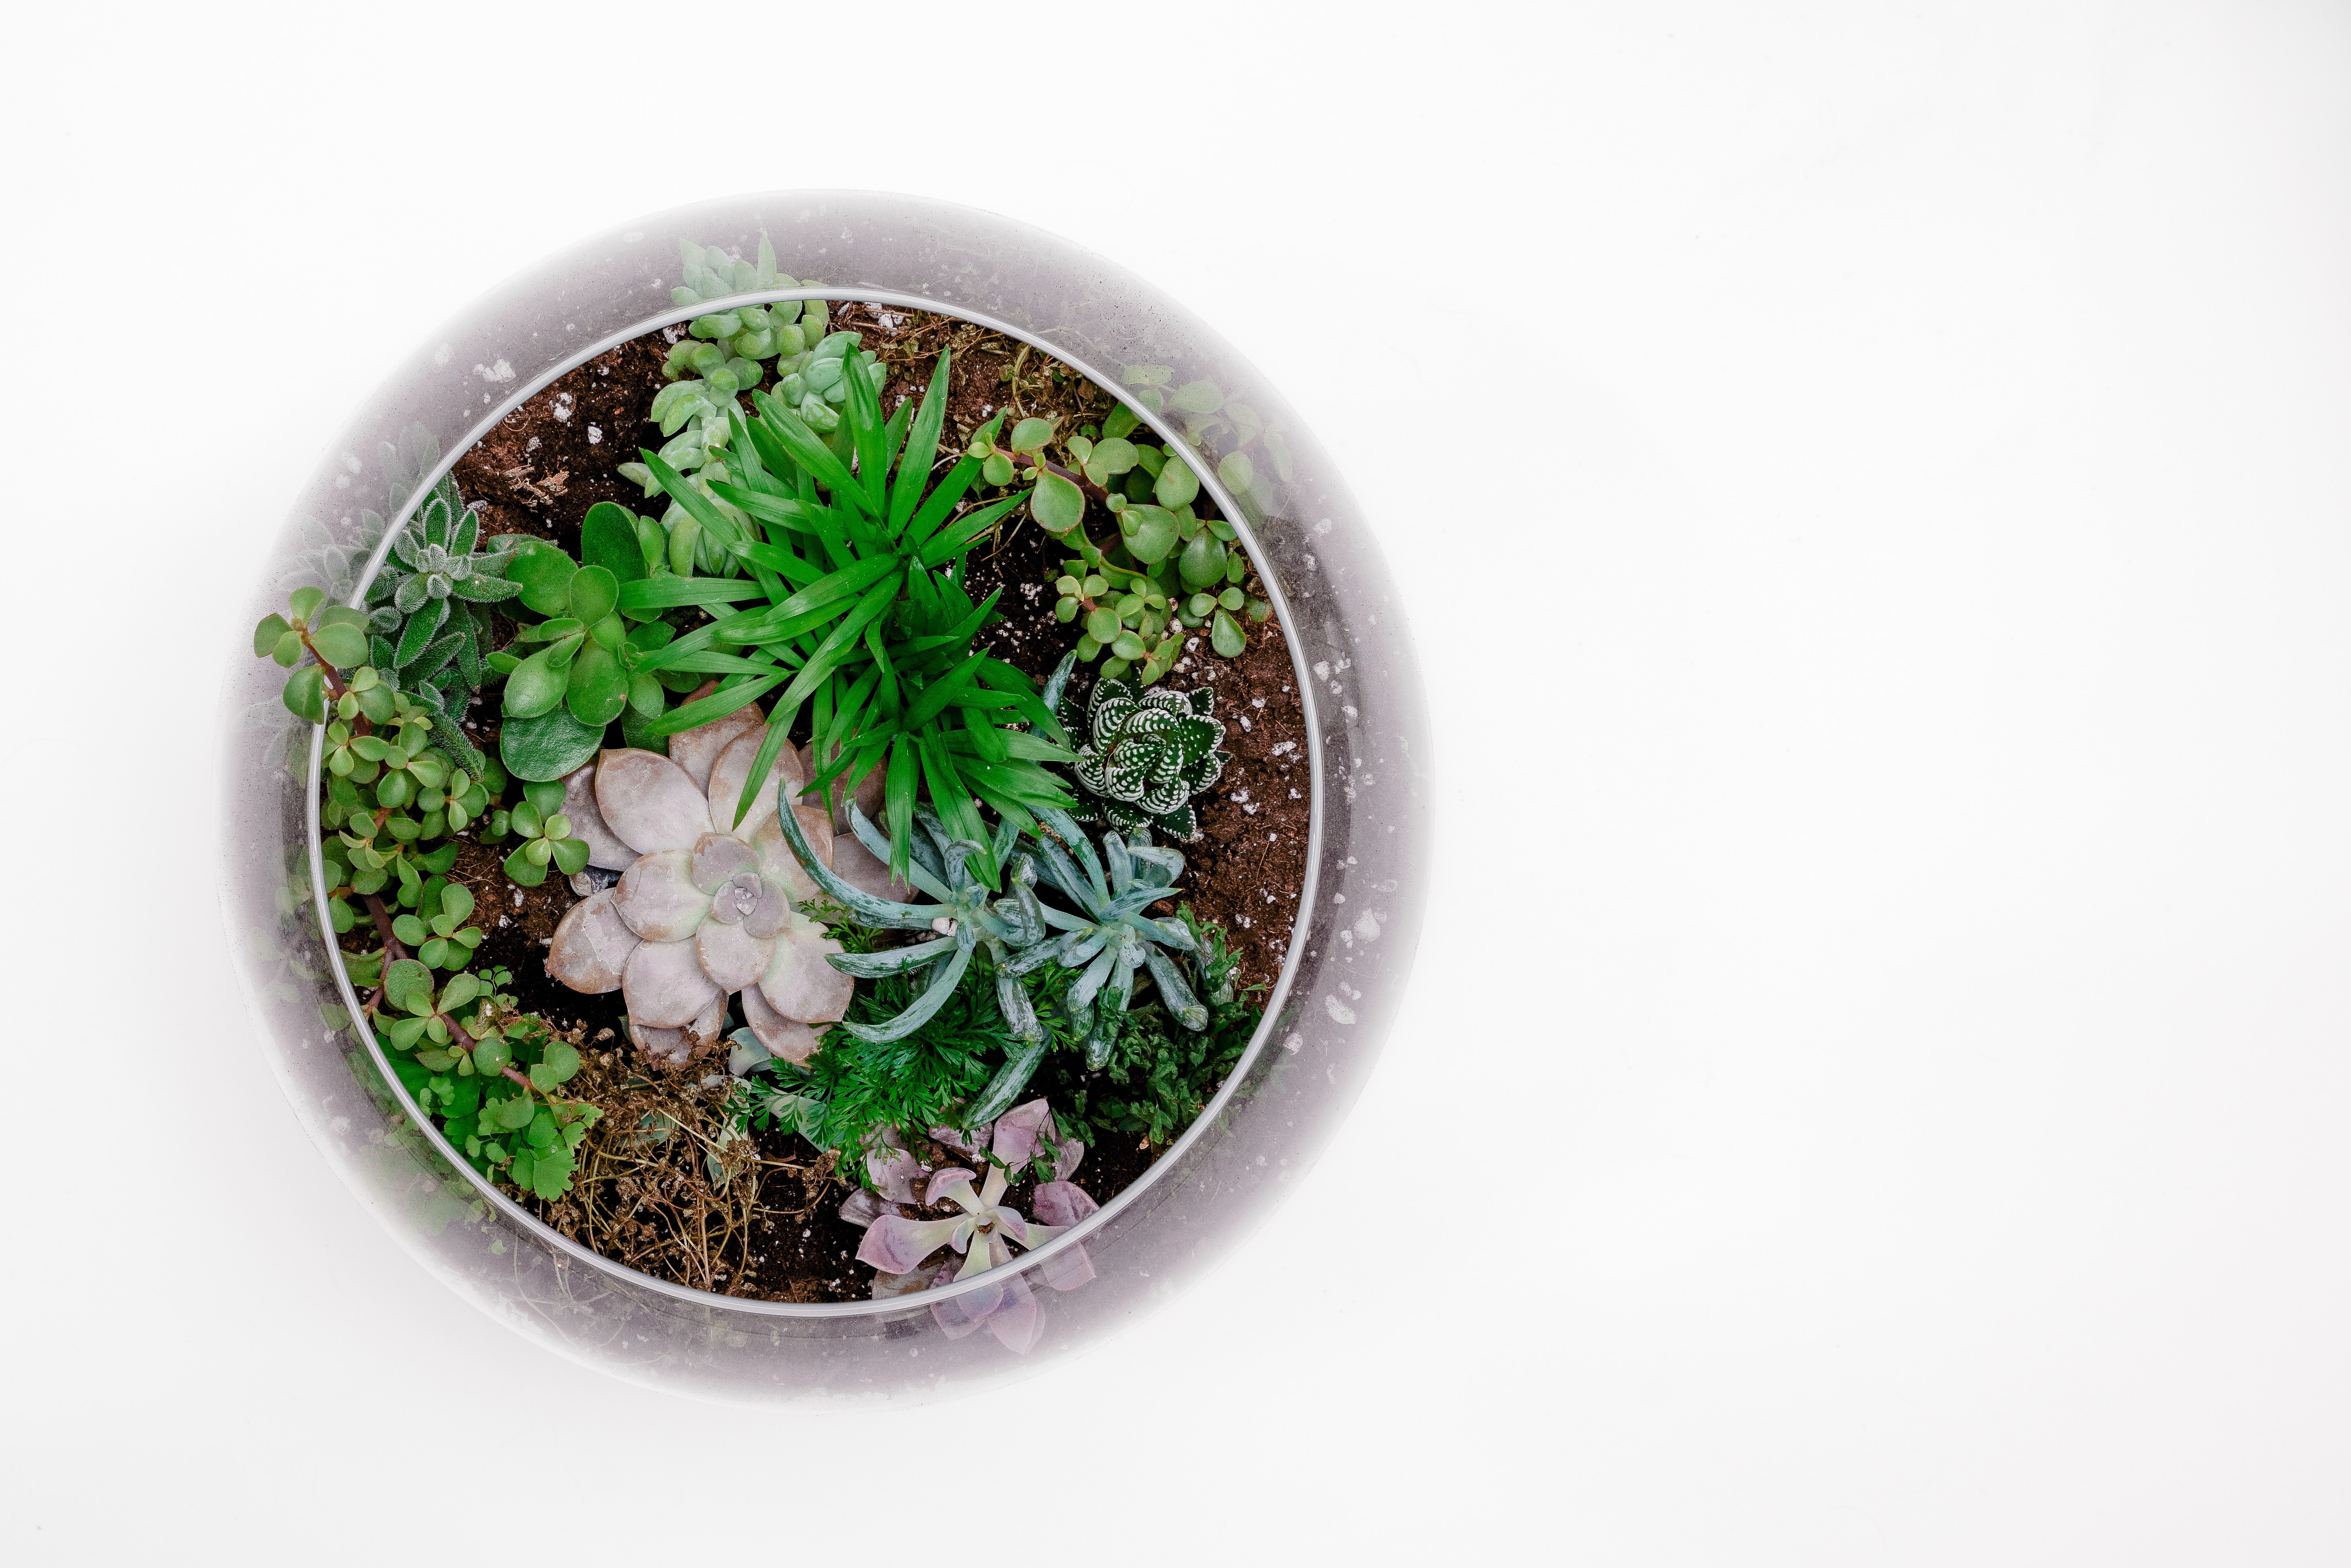
plant, flower, herb, cinquefoil, flowering plant